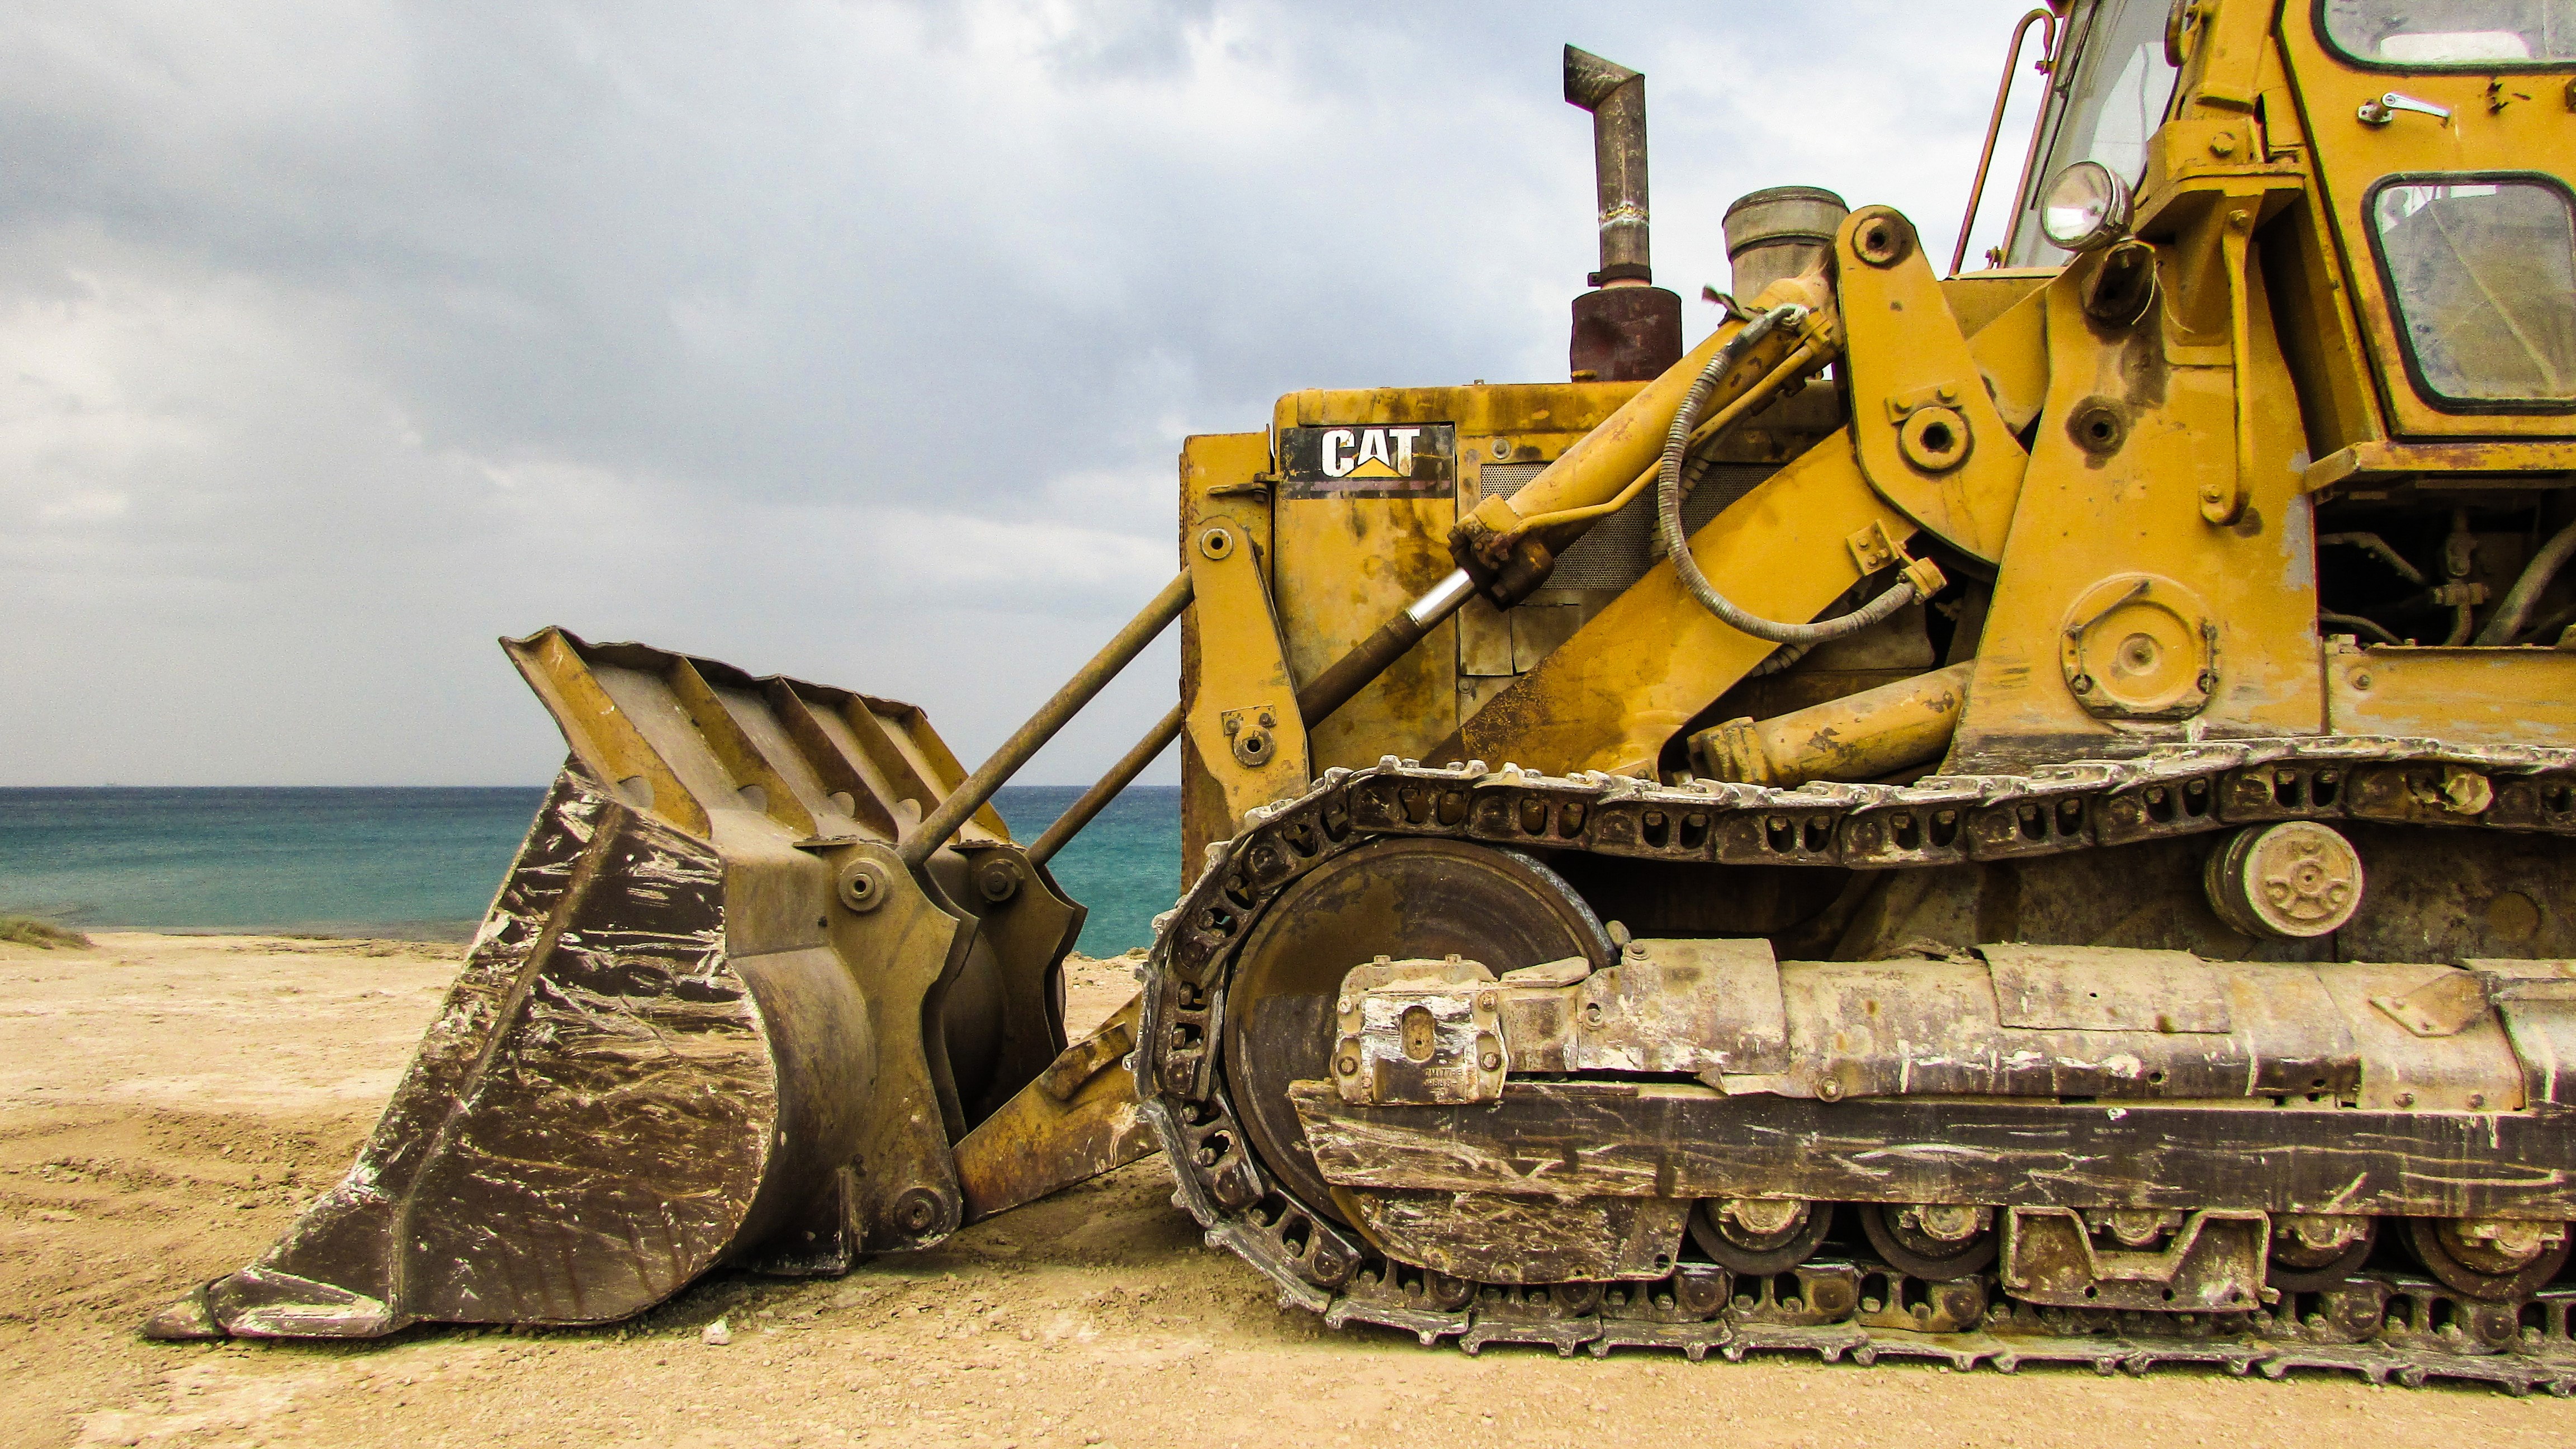
asphalt, construction, vehicle, equipment, yellow, caterpillar, bulldozer, power, excavator, strength, powerful, harvester, heavy machine, construction equipment, land vehicle